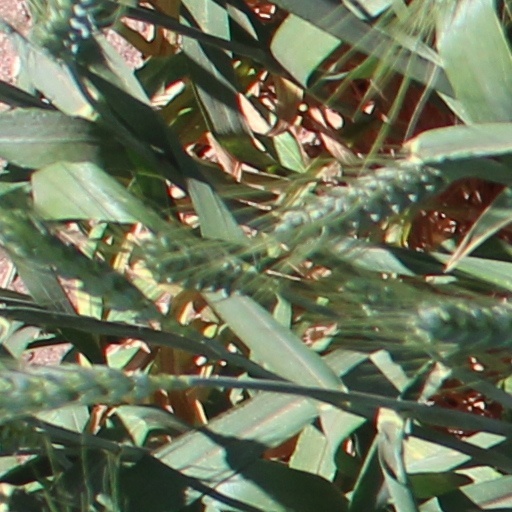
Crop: wheat